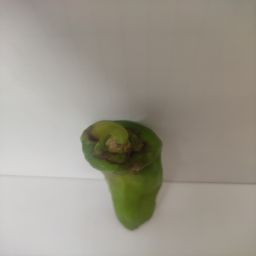
Crop: New Mexico Green Chile
Quality: Old